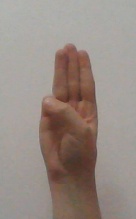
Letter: thaa